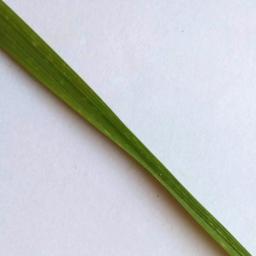
Label: Rice___Healthy